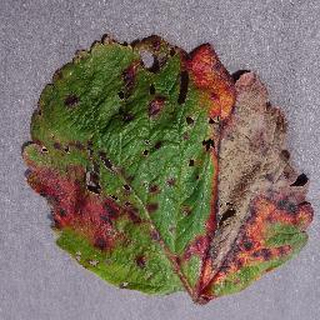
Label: strawberry_leaf_scorch